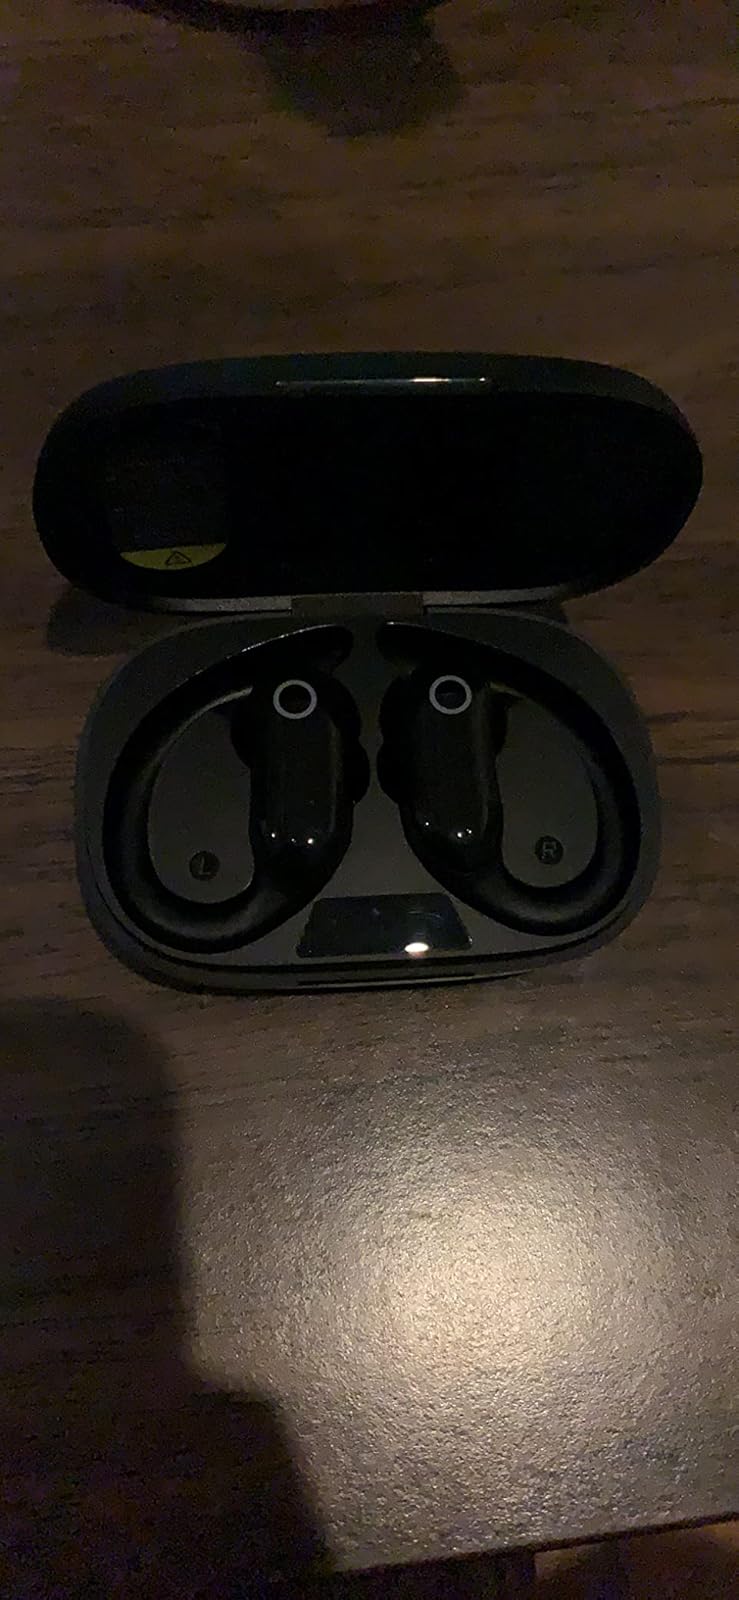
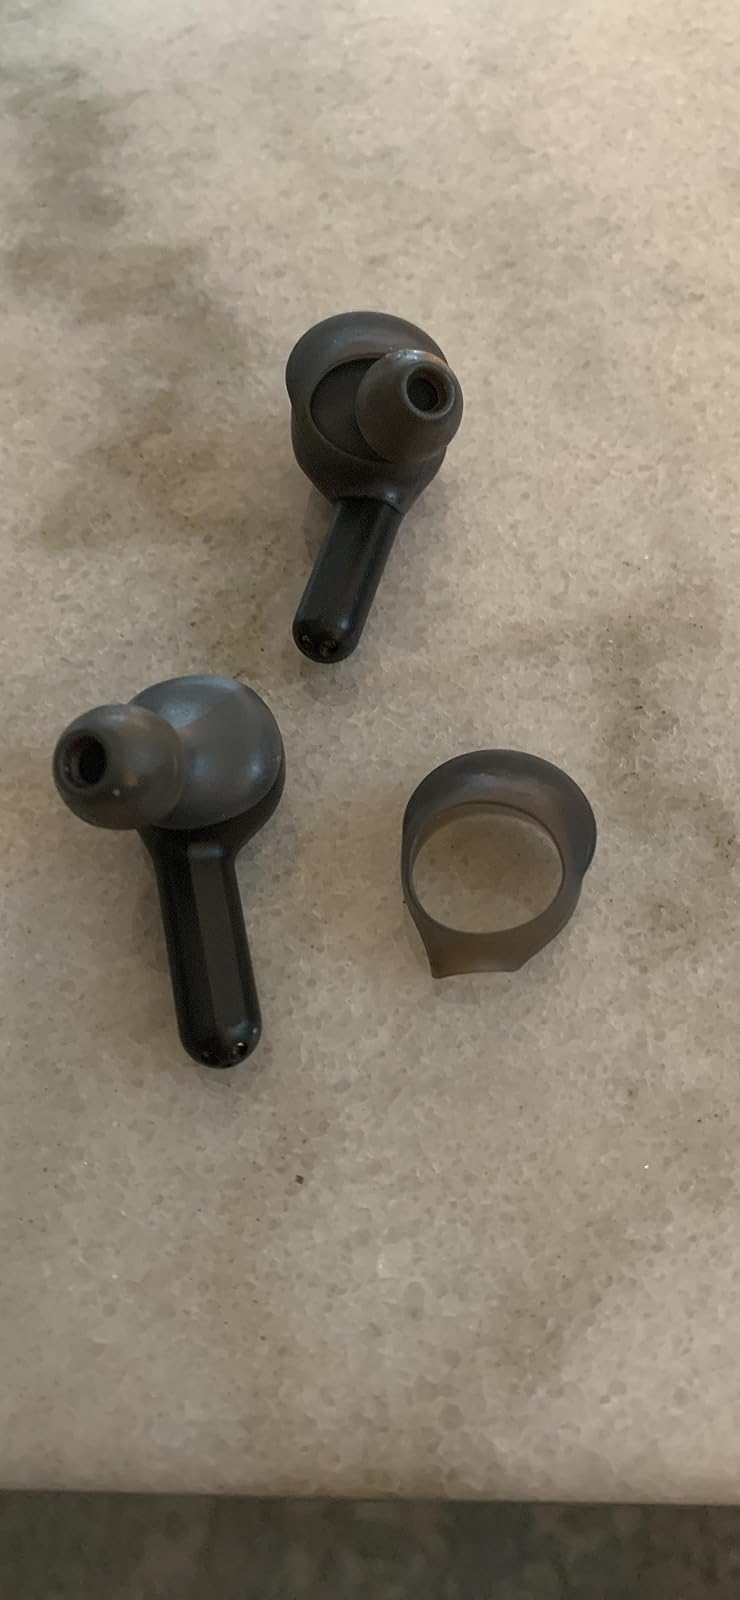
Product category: earbuds
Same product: no